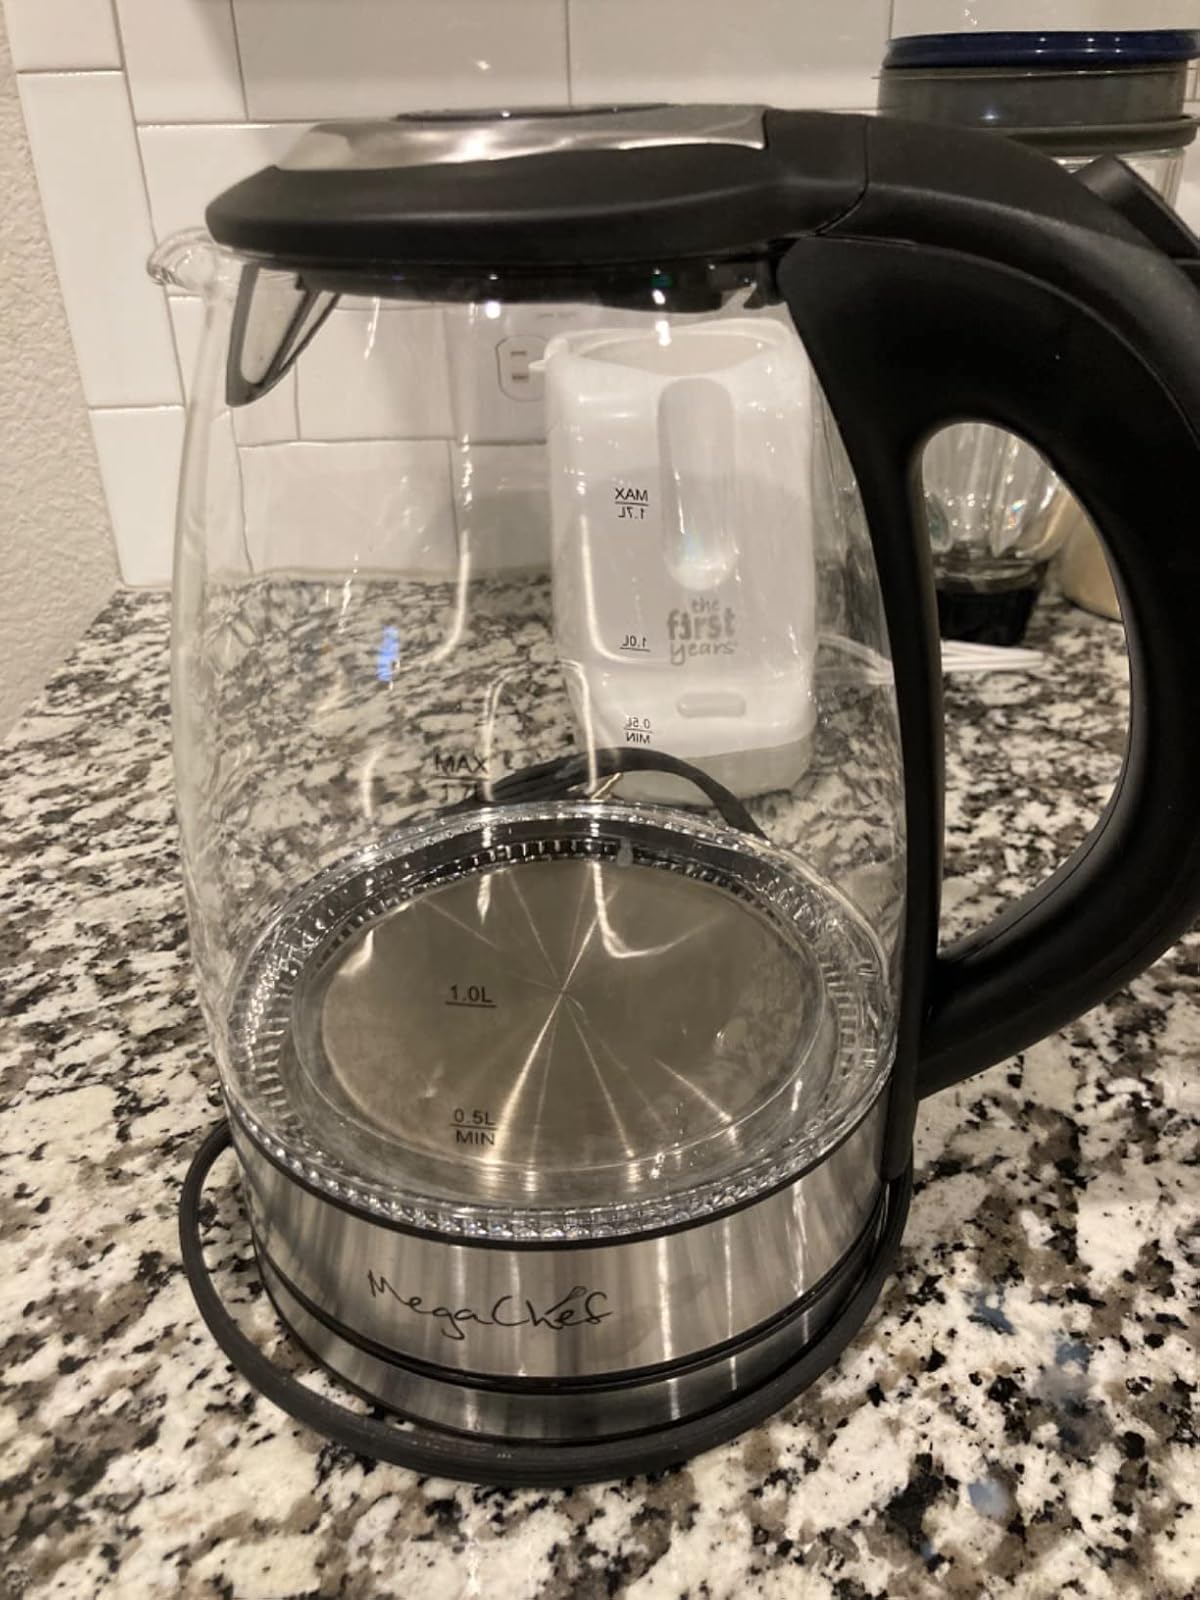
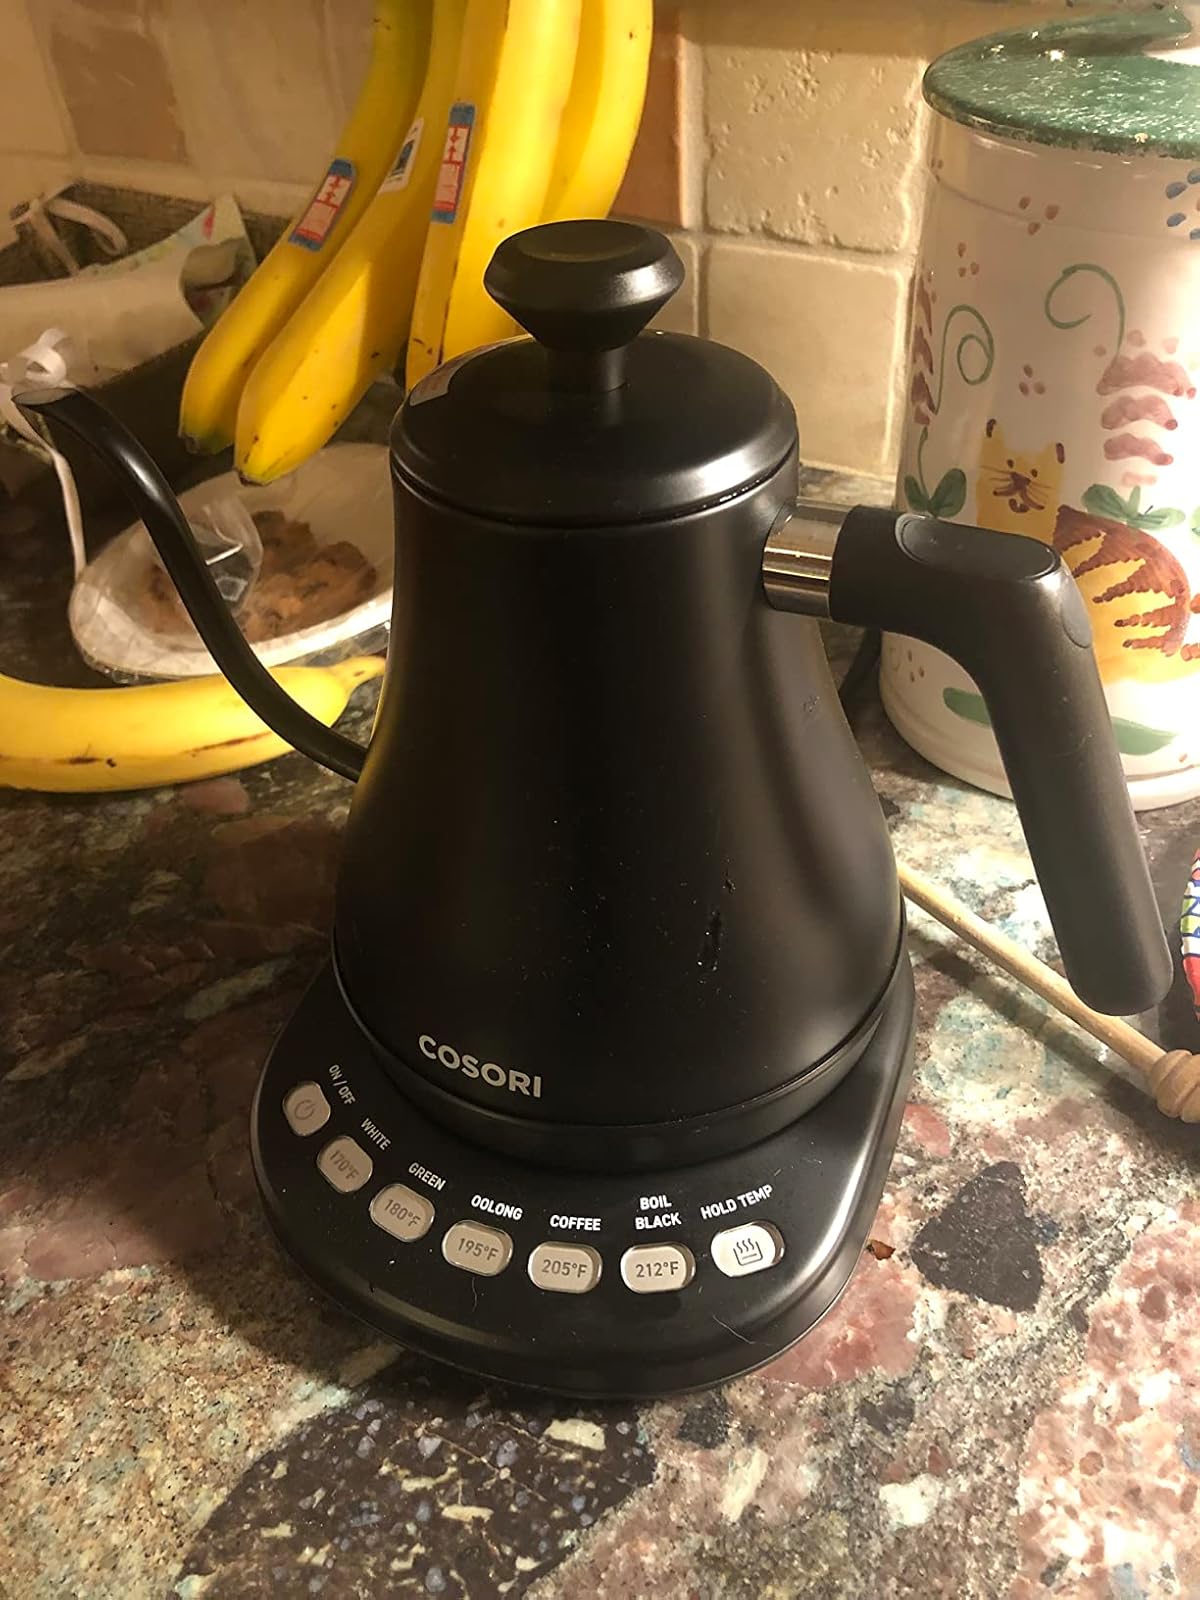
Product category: items_kettle
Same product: no